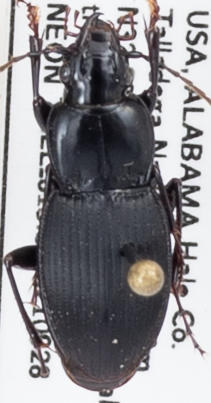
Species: Cyclotrachelus convivus
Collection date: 2021-09-28
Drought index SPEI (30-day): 0.784
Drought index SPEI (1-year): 1.28
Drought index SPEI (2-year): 2.09